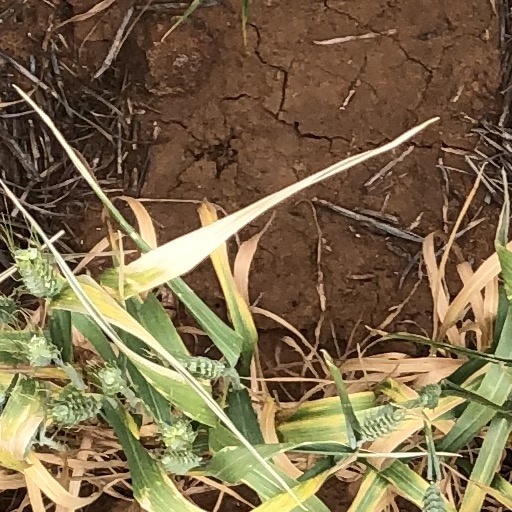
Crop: wheat